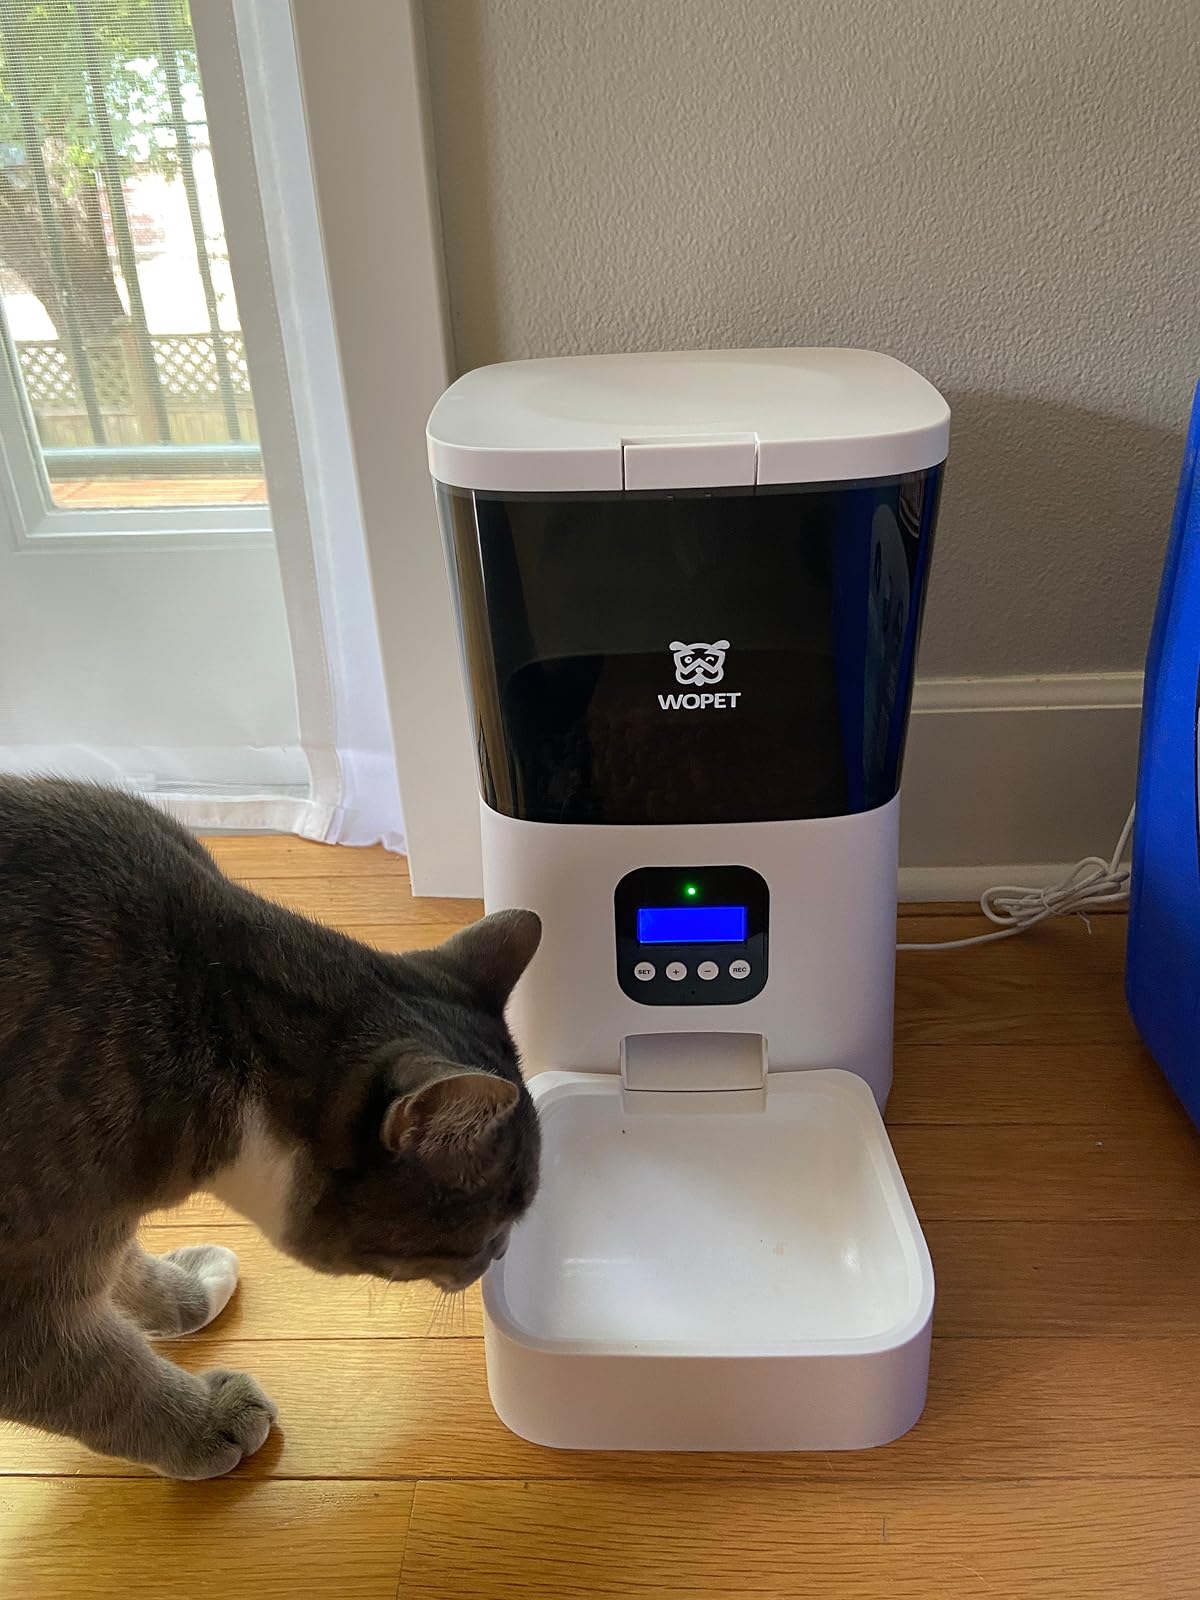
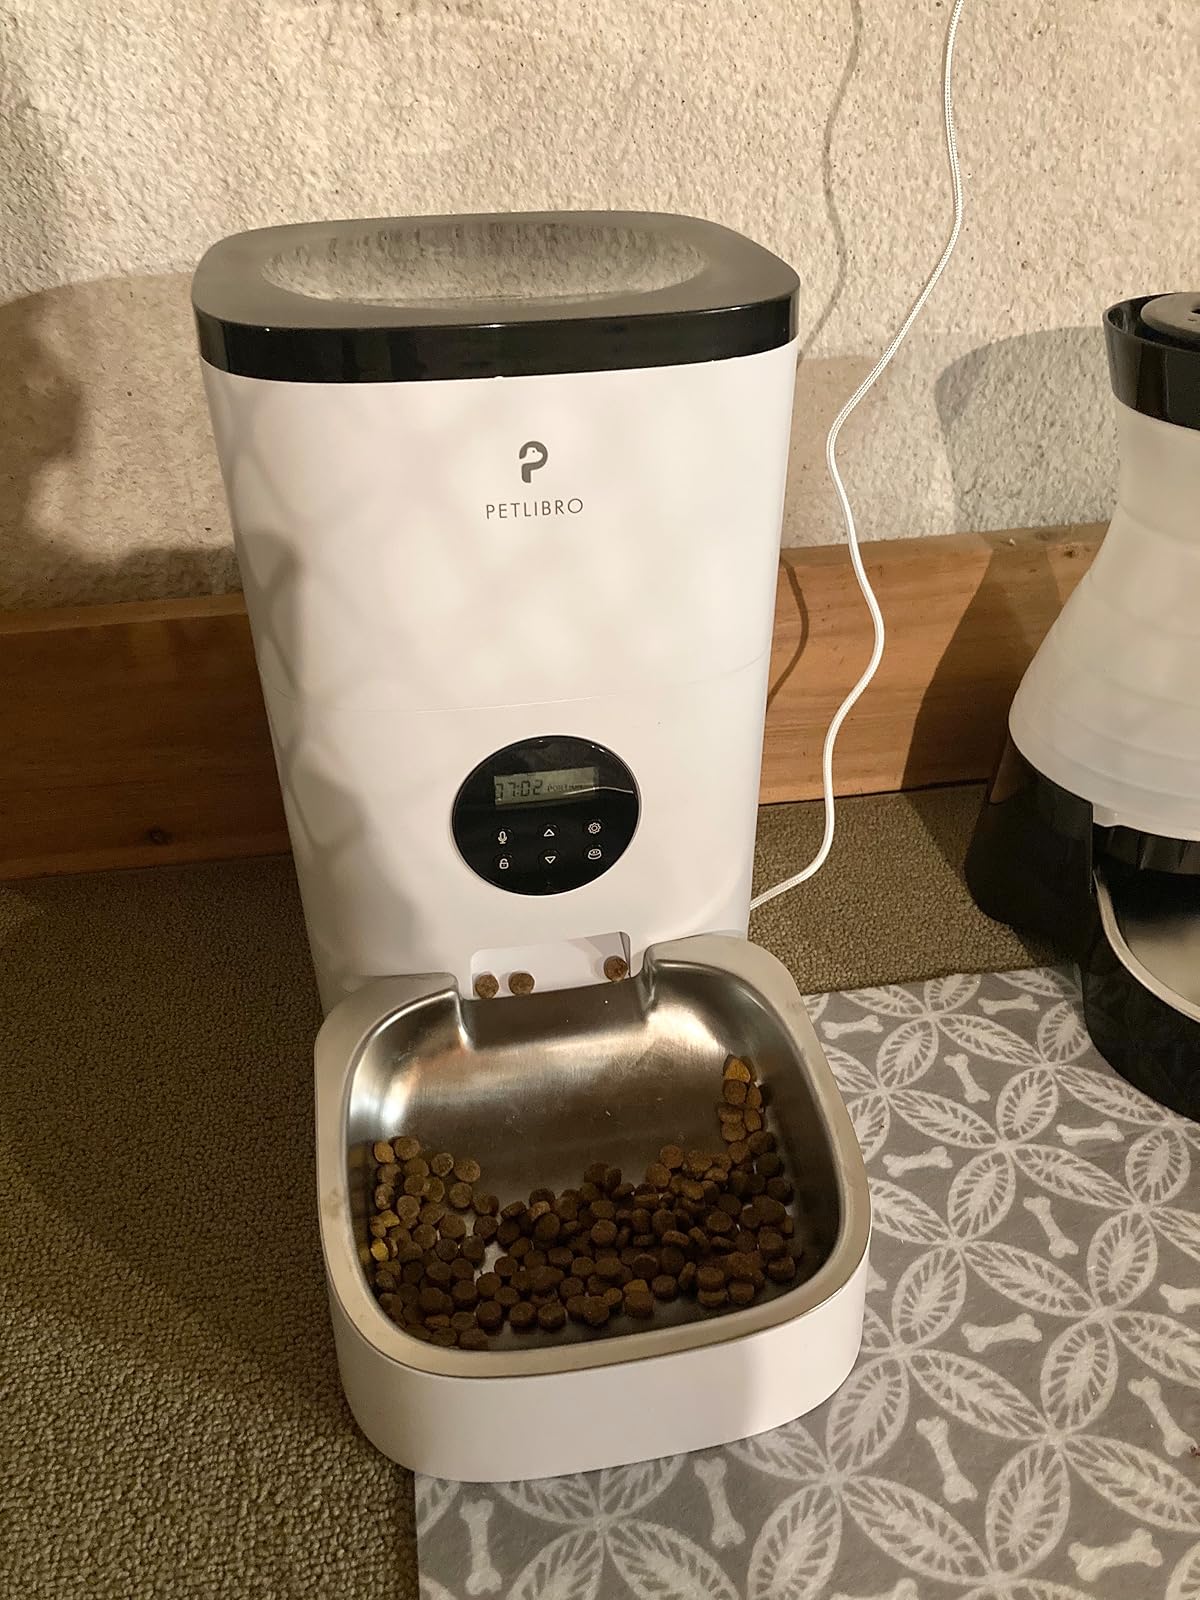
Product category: items_feeder
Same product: no